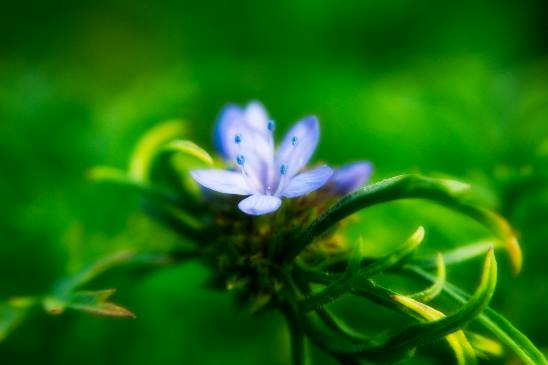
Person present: No